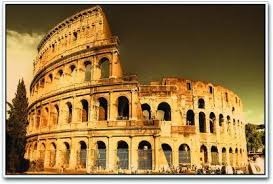
Landmark: Roman Colosseum